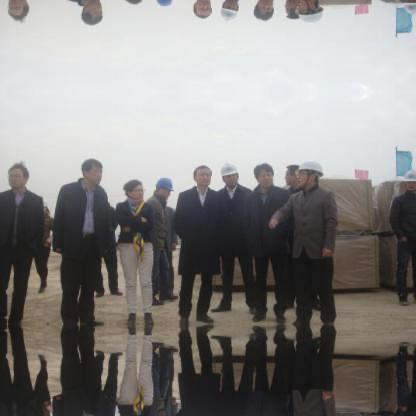
Objects in the image:
label: helmet
label: helmet
label: helmet
label: head
label: head
label: head
label: head
label: head
label: head
label: helmet
label: helmet
label: helmet
label: helmet
label: head
label: head
label: head
label: head
label: head
label: head
label: helmet